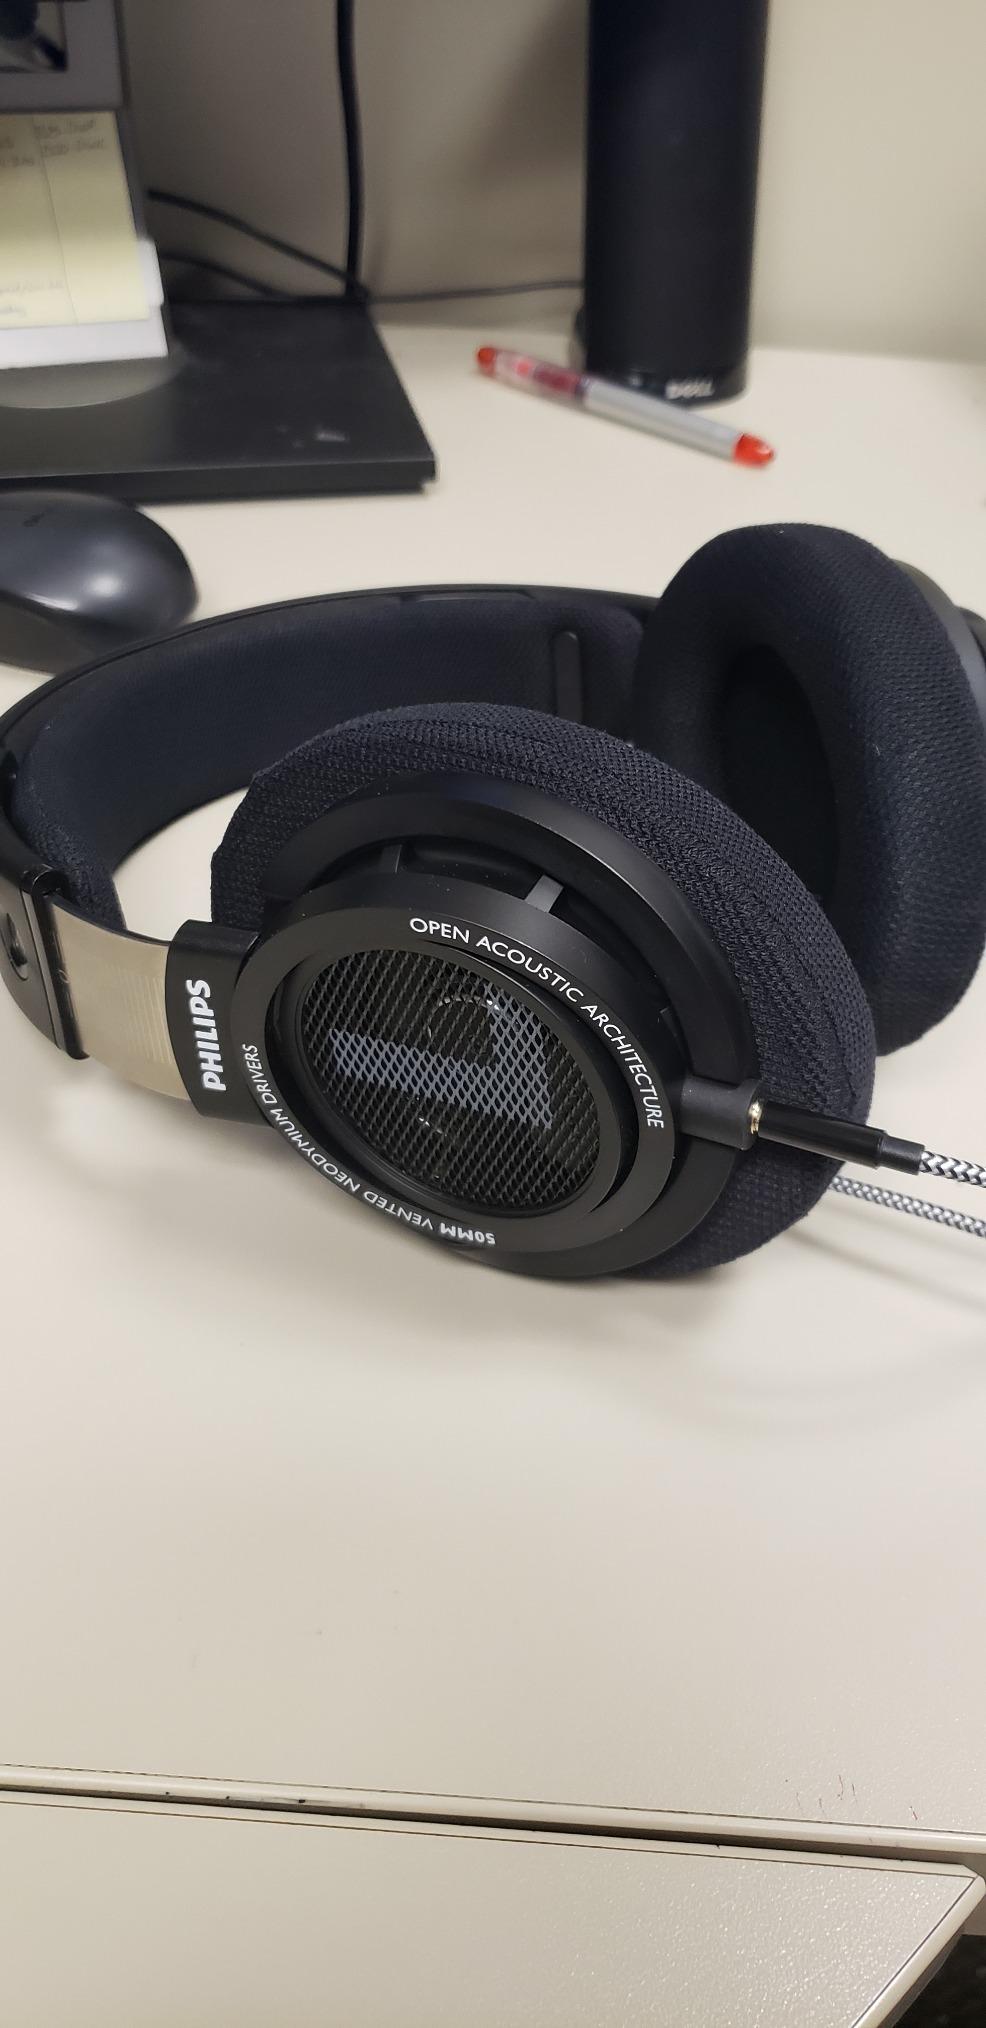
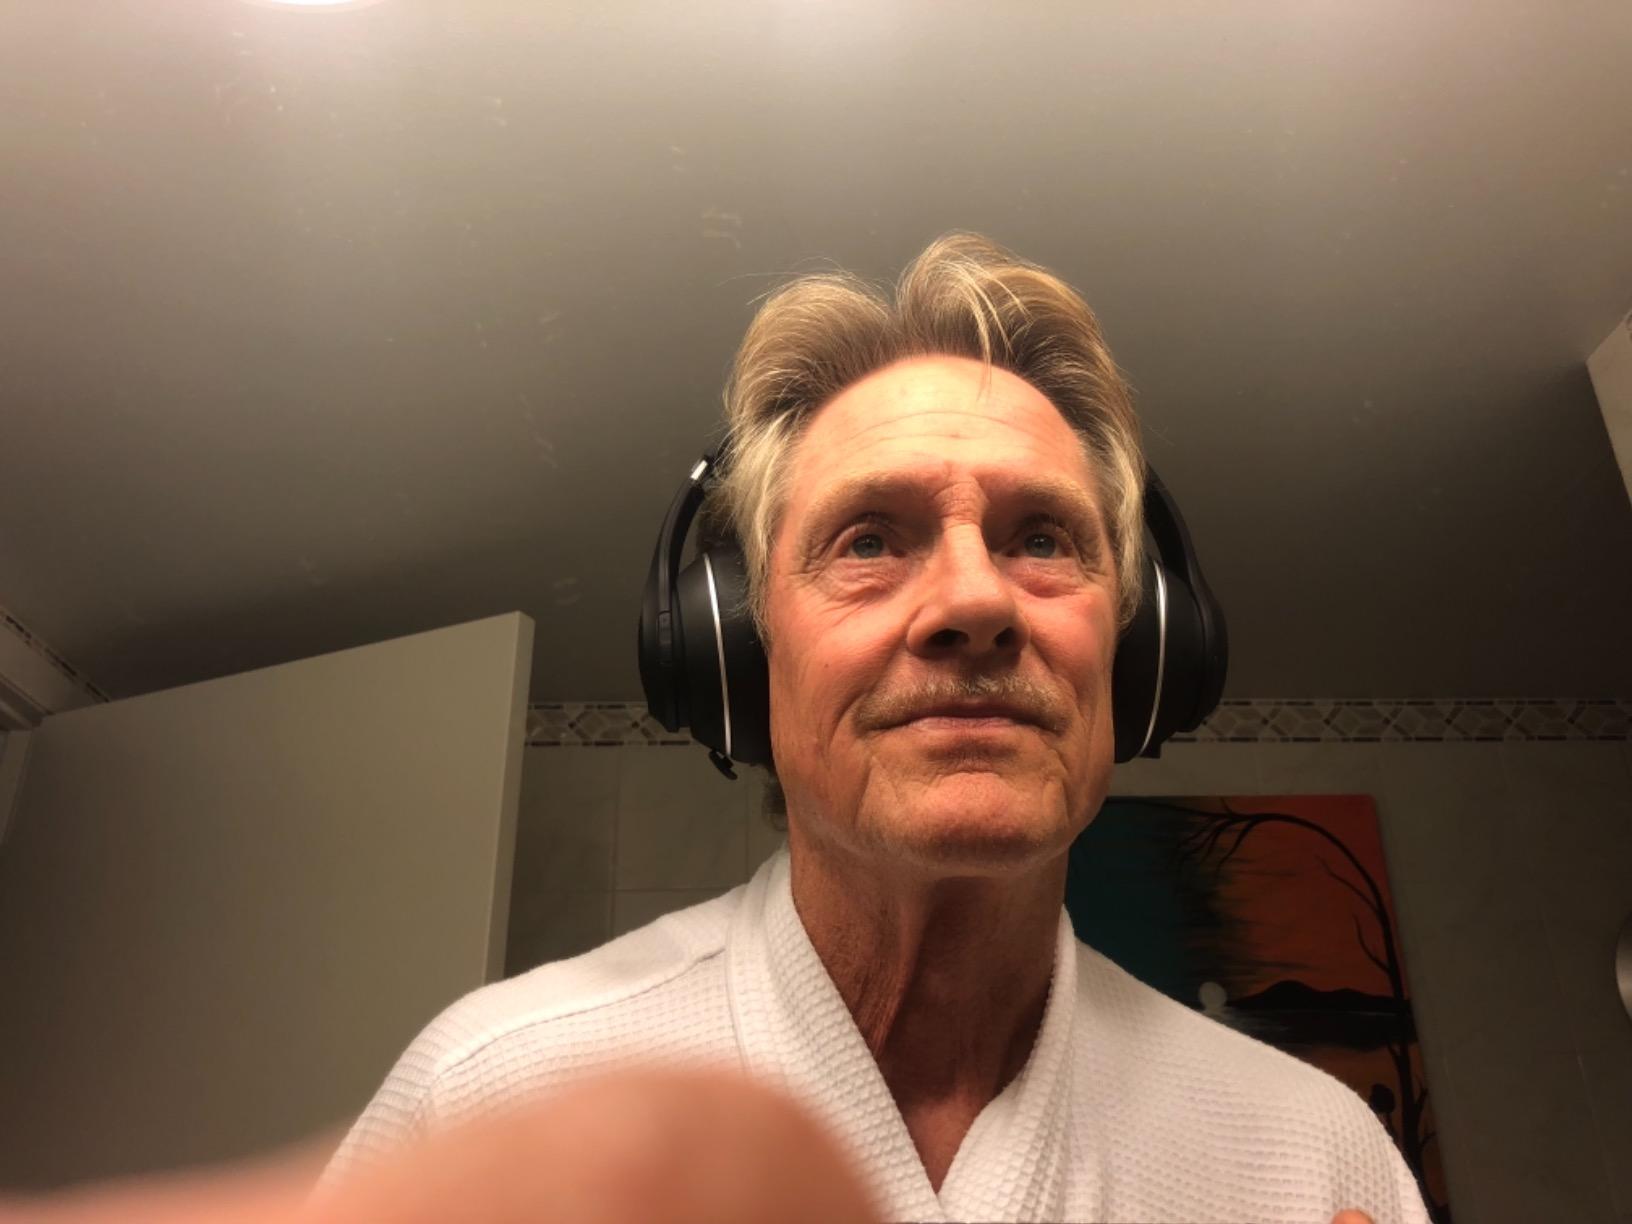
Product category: headphones
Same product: no